2010 United States House of Representatives elections in New York

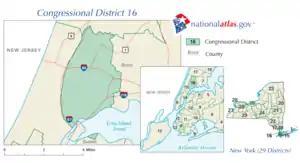

Democratic and Working Families incumbent Jose Serrano ran for reelection, challenged by Republican and Conservative Party nominee Frank Della Valle. The district lies entirely within the Bronx. Serrano won the general election on November 2, 2010.